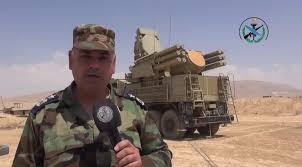
Label: Pantsir-S1